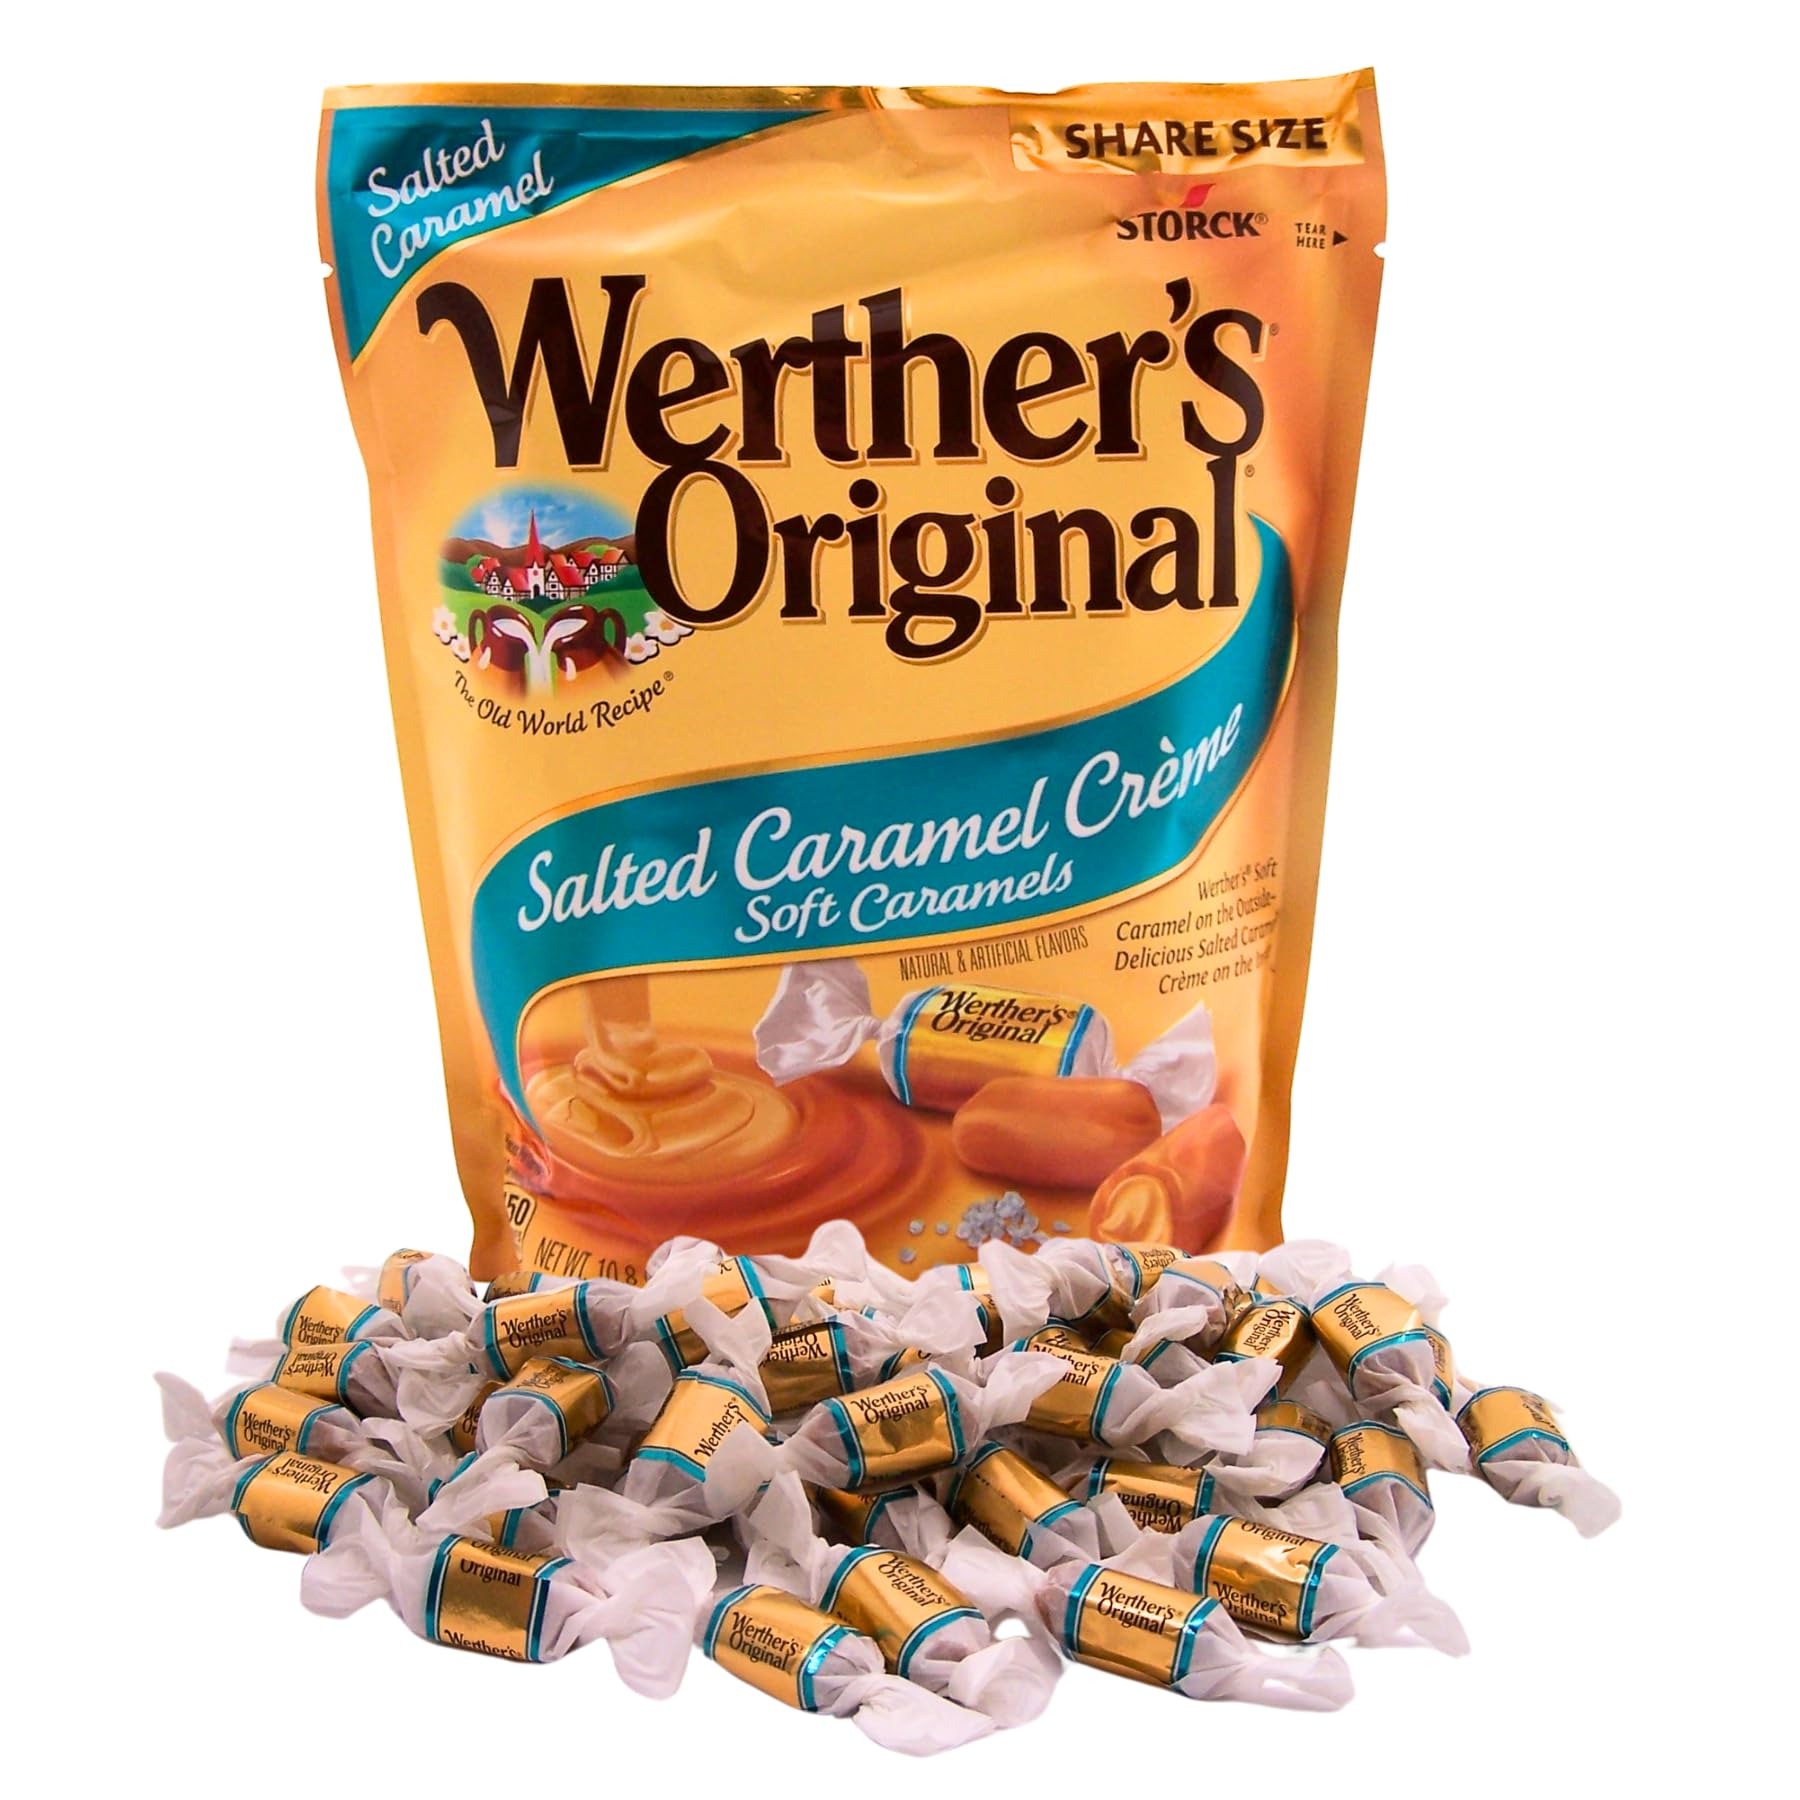
Item Name: Werther's Original Salted Caramel Crème Soft Caramels, Shareable Size Bag, Individually Wrapped Pieces, 10.8 Ounces
Bullet Point 1: Indulge in the Creamy, Buttery Goodness of Werther's Original Salted Caramel Crème Soft Caramels Made with Real Butter and Fresh Cream
Bullet Point 2: Soft Caramel on the Outside- Delicious Salted Caramel Crème on the Inside
Bullet Point 3: Candies are Individually Wrapped and Come in a 10.8 Ounce Bag
Bullet Point 4: Perfect Sweet Treat for Any Occasion to Make Every Moment a Little Sweeter
Bullet Point 5: Allergen Information- Contains Milk, Soy, Shea Nut, Wheat and Hazelnuts. May Also Contain Almonds and Other Tree Nuts
Product Description: Indulge in the Creamy, Buttery Goodness of Werther's Original Salted Caramel Crème Soft Caramels Made with Real Butter and Fresh Cream Soft Caramel on the Outside- Delicious Salted Caramel Crème on the Inside Candies are Individually Wrapped and Come in a 10.8 Ounce Bag Perfect Sweet Treat for Any Occasion to Make Every Moment a Little Sweeter Allergen Information- Contains Milk, Soy, Shea Nut, Wheat and Hazelnuts. May Also Contain Almonds and Other Tree Nuts
Value: 1.0
Unit: Count

Price: 15.99